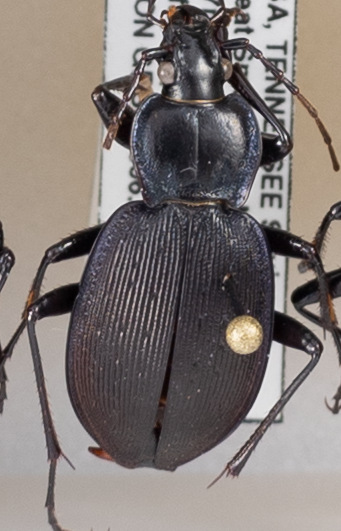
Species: Carabus goryi
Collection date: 2018-06-26 04:00:00
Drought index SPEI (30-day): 0.396
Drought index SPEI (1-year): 0.23
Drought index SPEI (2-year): -0.274